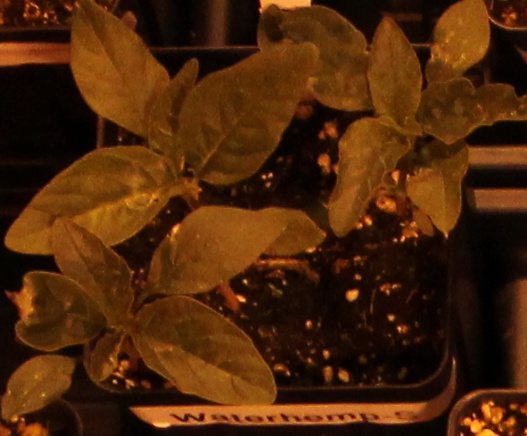
Label: Waterhemp